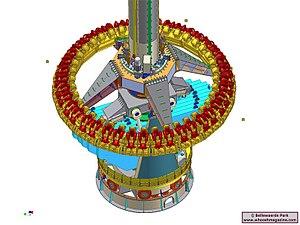
El Volador est une attraction de type Topple Tower du constructeur allemand Huss Rides située dans le parc d'attractions Bellewaerde à Ypres.